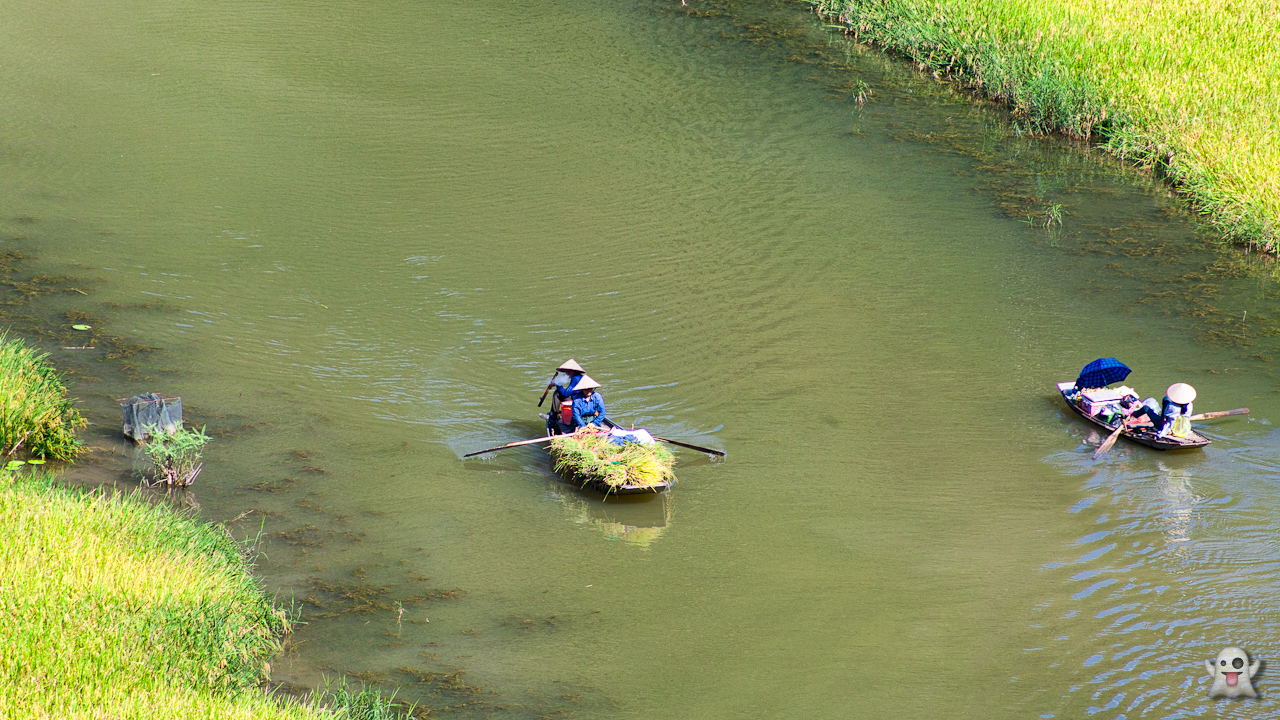
user: text: Nước sông trong ảnh có màu gì chủ đạo?
assistant: text: Xanh rêu

user: text: Trong ảnh có bao nhiêu chiếc thuyền?
assistant: text: Hai

user: text: Vật đội đầu truyền thống mà những người trên thuyền đang đội được gọi là gì?
assistant: text: Nón lá

user: text: Hoạt động vận chuyển trên con sông này gợi lên hình ảnh đặc trưng nào của đời sống nông thôn Việt Nam?
assistant: text: Canh tác lúa nước hoặc giao thương nông sản trên sông.

user: text: Hai chiếc thuyền trong ảnh đang hoạt động với mục đích gì và điều này liên quan như thế nào đến thảm thực vật xanh tươi hai bên bờ sông?
assistant: text: Một thuyền đang vận chuyển cây lúa giống để gieo trồng, thuyền kia có thể là khách du lịch hoặc người dân địa phương di chuyển. Hoạt động này gắn liền với các cánh đồng lúa xanh mướt bao quanh, thể hiện cuộc sống nông nghiệp của vùng.